Scott Pulsipher

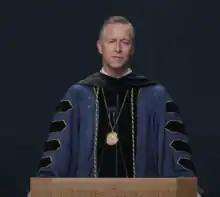
Scott Pulsipher addresses WGU graduates.

Scott D. Pulsipher is the president of Western Governors University, the largest nonprofit university by total enrollment in the United States. He was appointed to this position in April 2016.